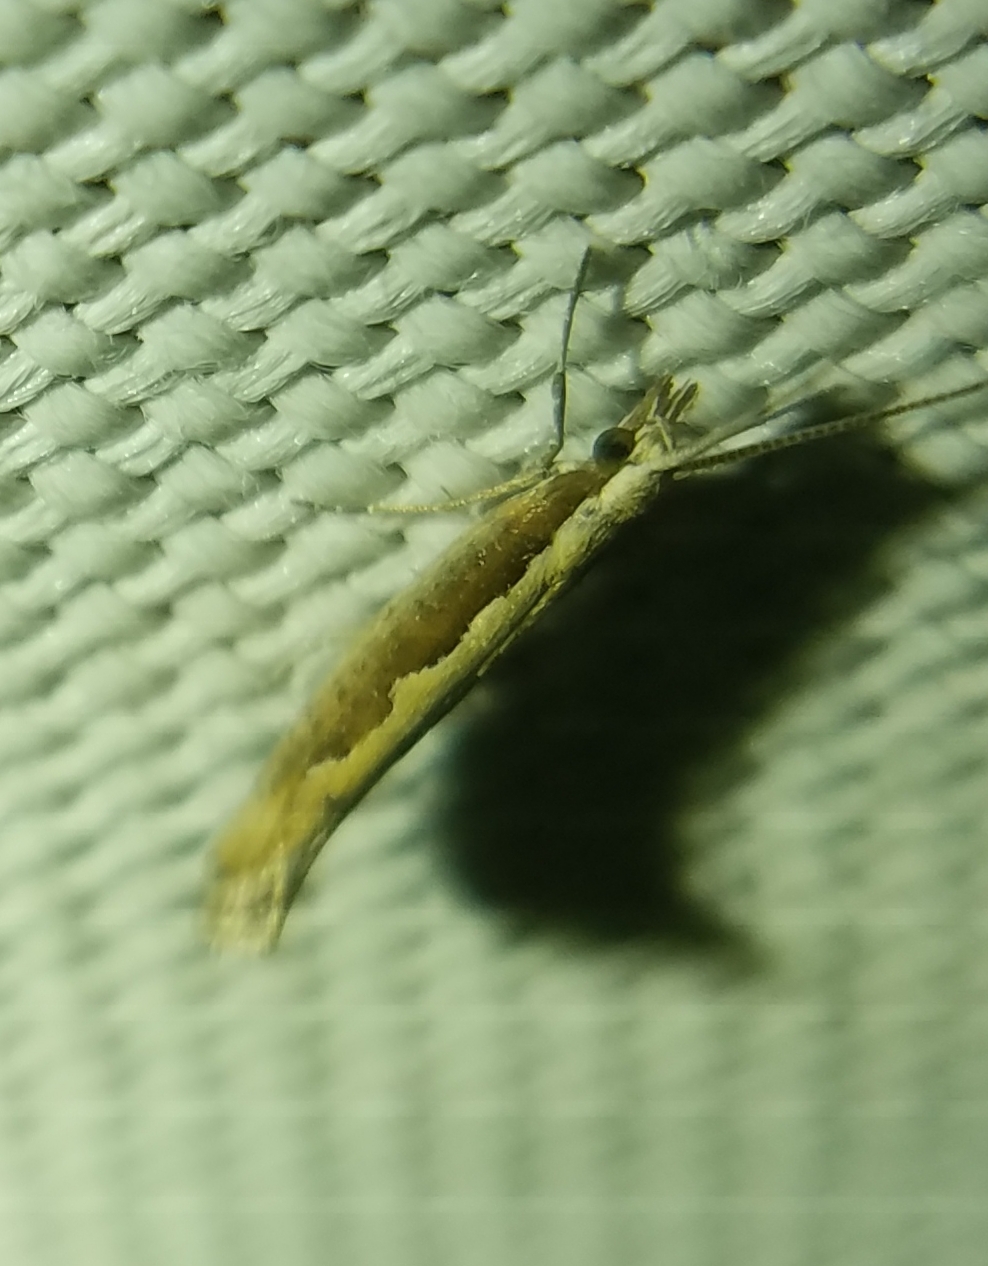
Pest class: diamondback_moth